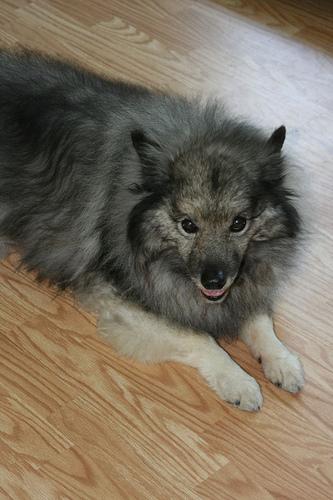
Breed: keeshond